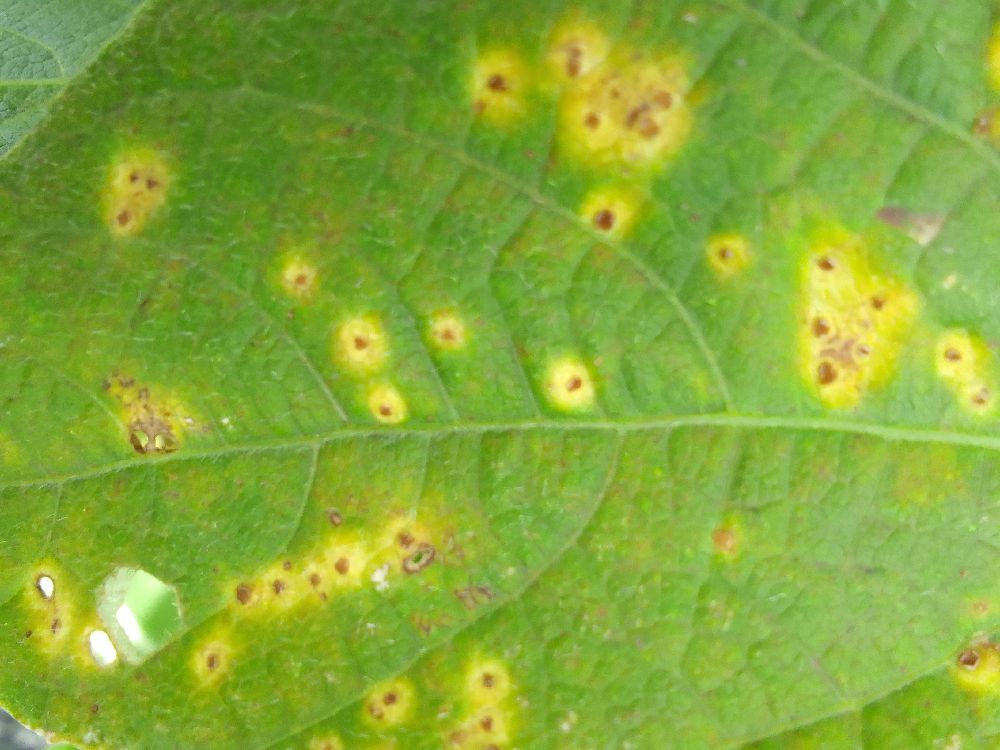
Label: rust